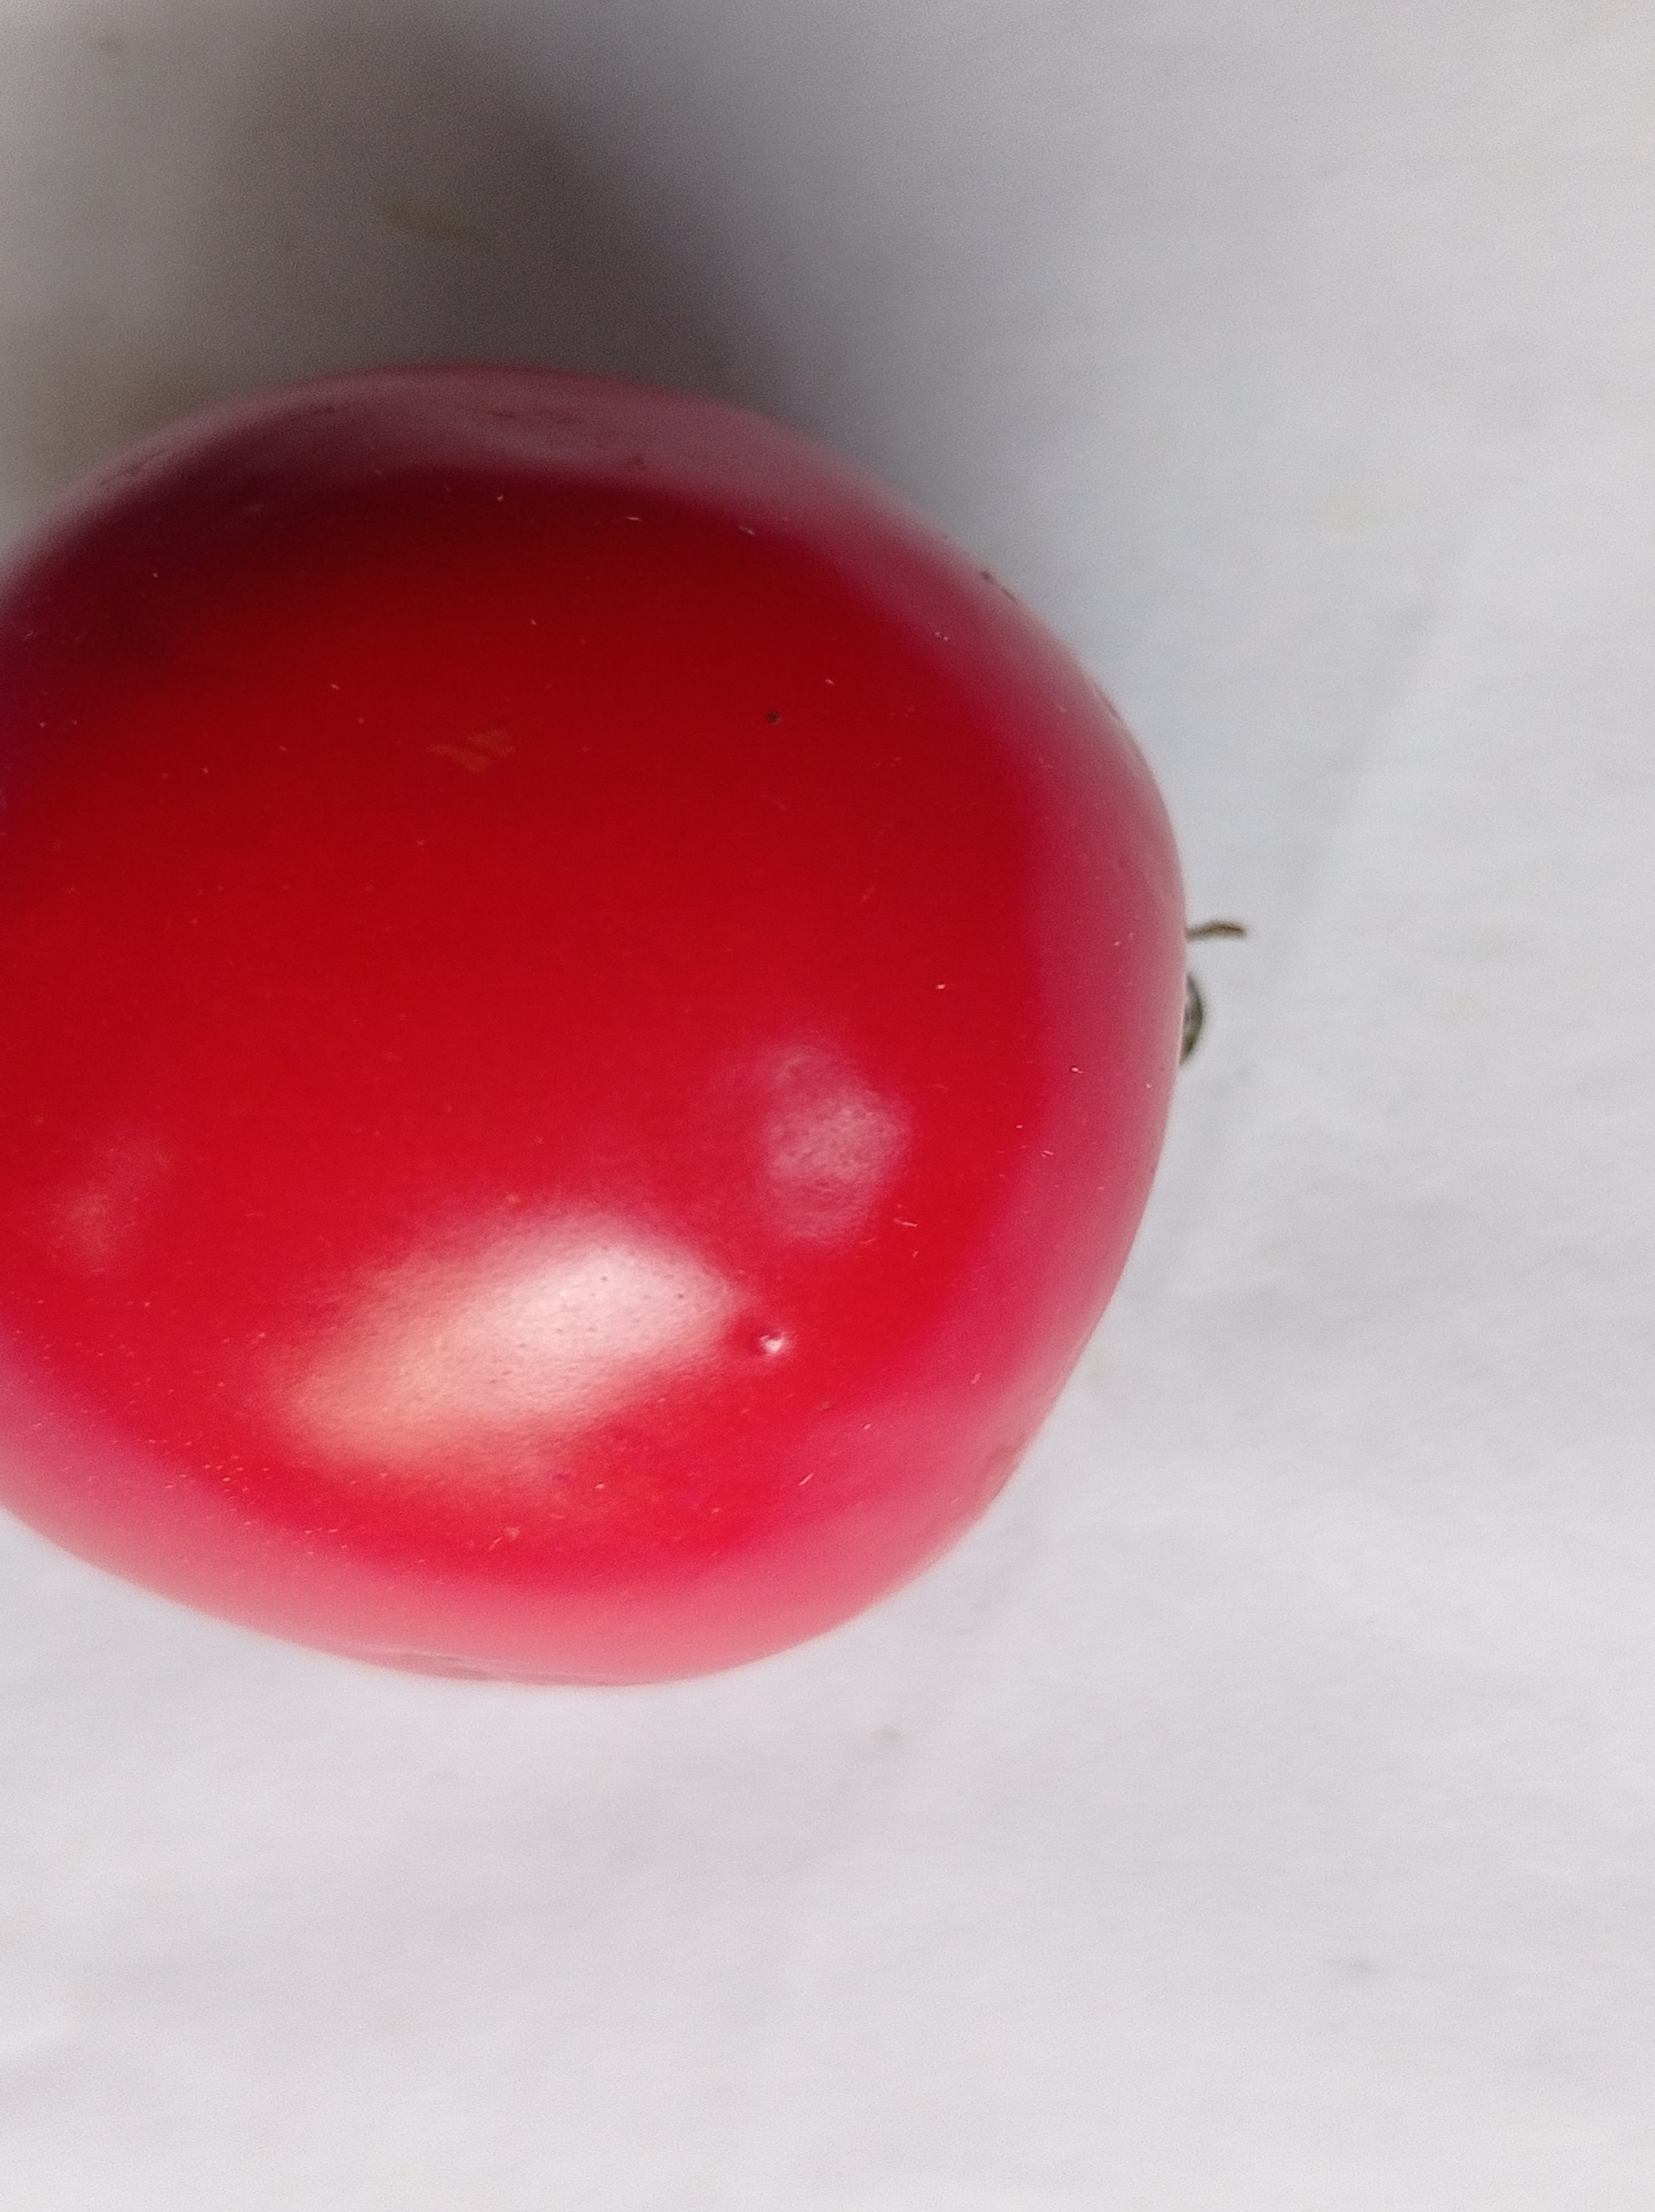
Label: Fresh